Ettore Fieramosca

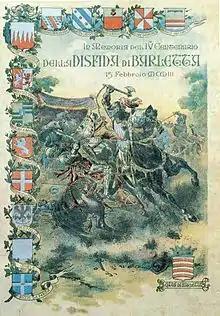
Ettore Fieramosca in "La disfida di Barletta"

Ettore Fieramosca (born Ferramosca) (1476 in Capua – 20 January 1515 in Valladolid) was an Italian condottiero and nobleman during the Italian Wars. His father was Rainaldo, baron of Rocca d'Evandro, and it is thought that his mother was a noblewoman from the Gaetani family. The family inherited and occupied the Castle of Mignano.